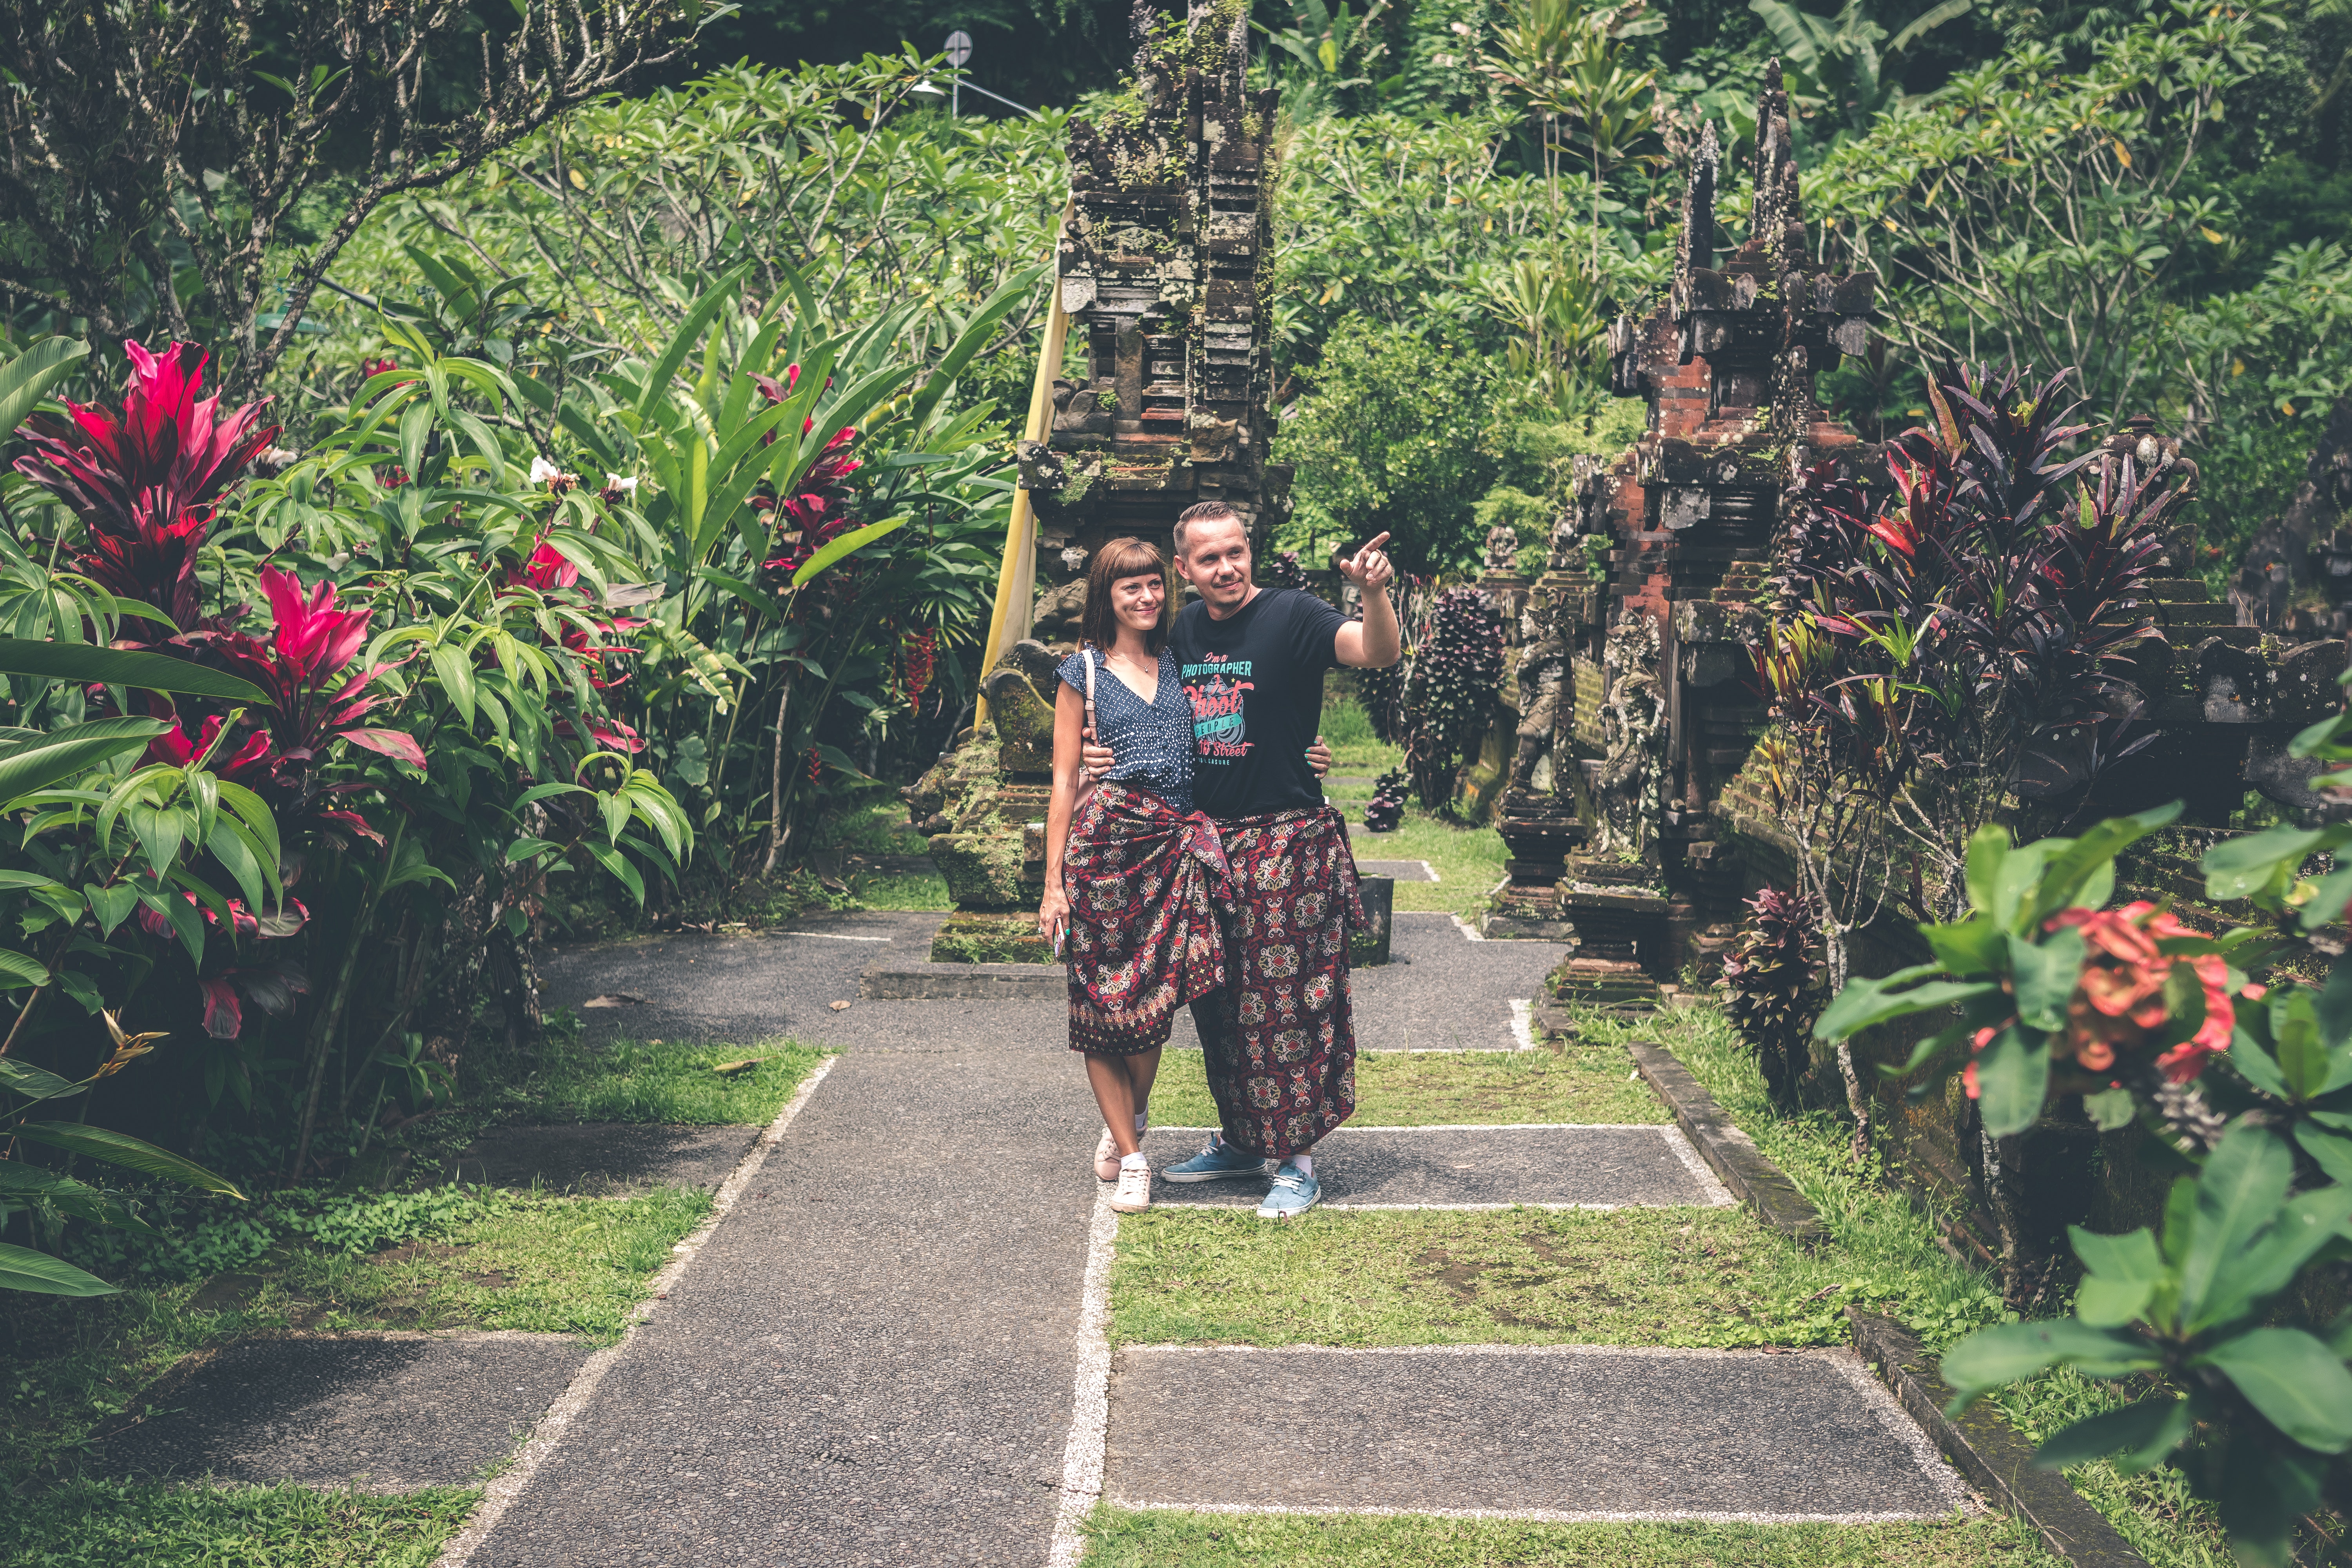
botanical garden, vegetation, natural environment, botany, wilderness, garden, tree, jungle, plant, rainforest, leaf, vacation, leisure, forest, tourism, walkway, plantation, flower, recreation, walking, national park, shrub